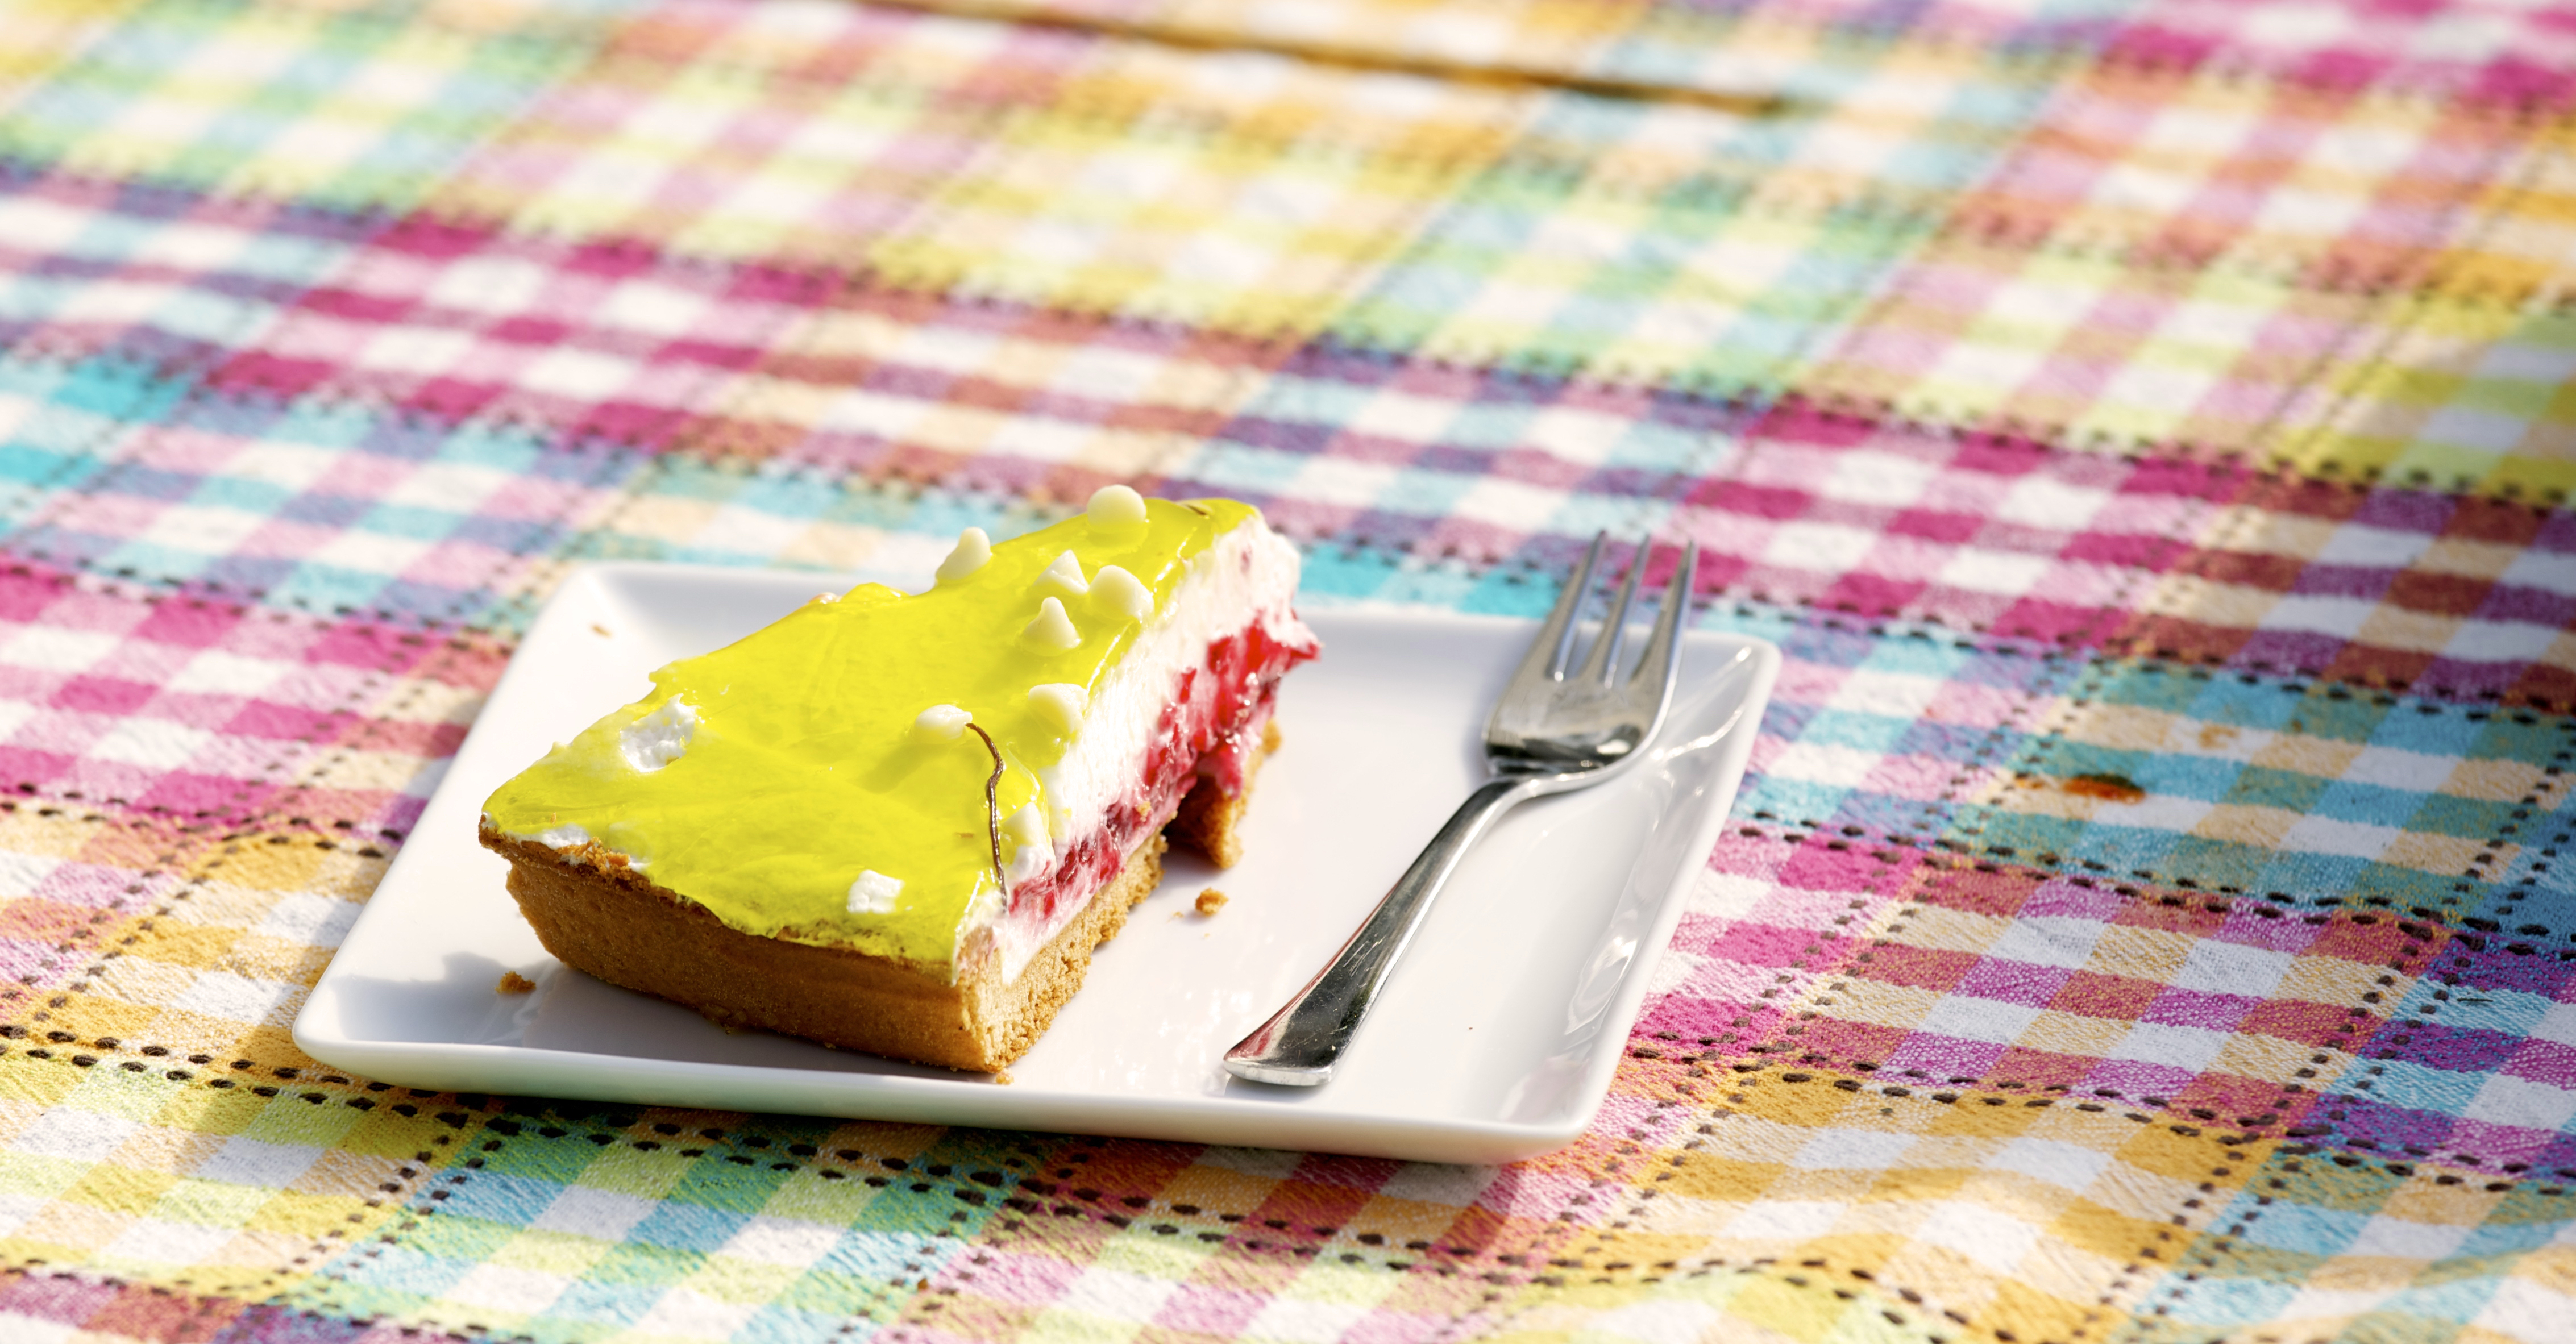
table, fork, restaurant, pattern, meal, food, produce, colourful, plate, colorful, breakfast, baking, gourmet, dessert, pastry, icing, food photography, yummy, flavor, chique